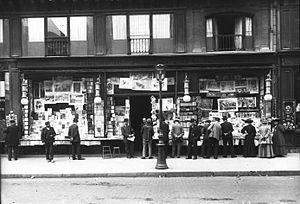
Librairie Stock, Paris, rue Saint-Honoré.
Maurice Delamain, est un ancien directeur des Éditions Stock et écrivain français.
La Librairie Delamain est une librairie située dans le 1ᵉʳ arrondissement de Paris.